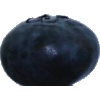
Label: blueberry